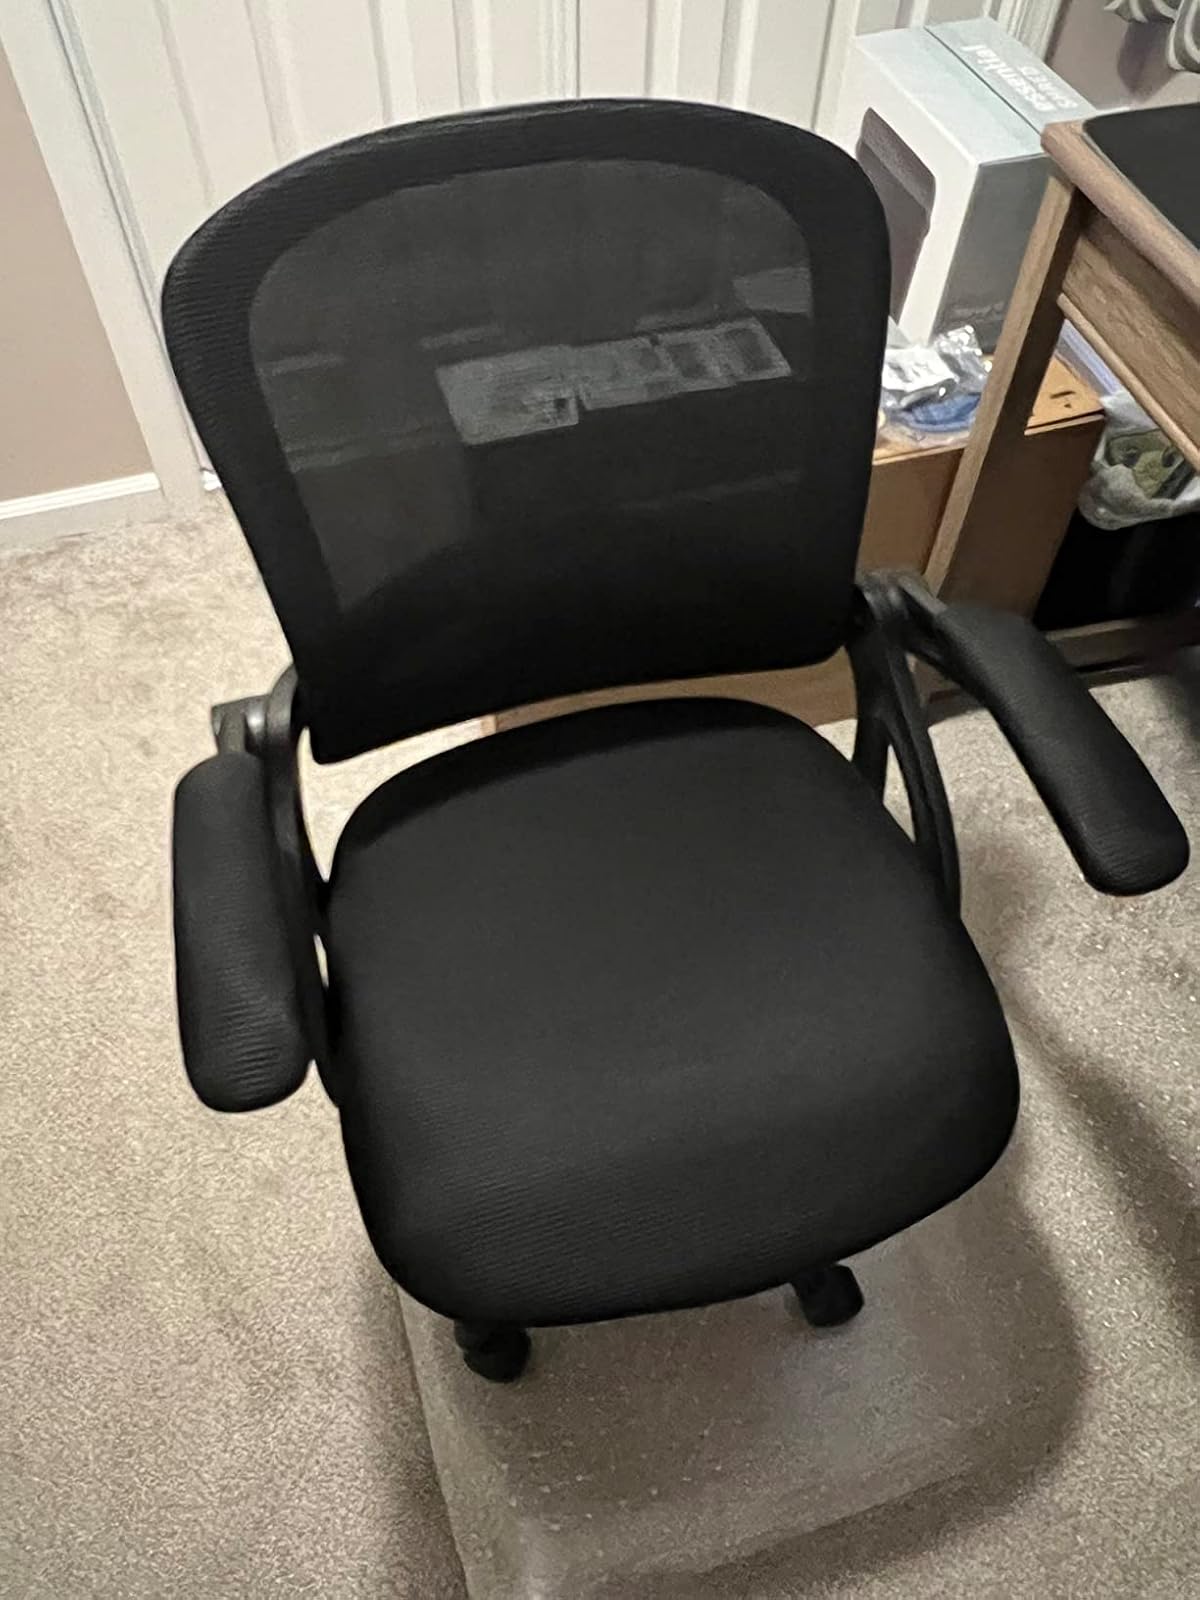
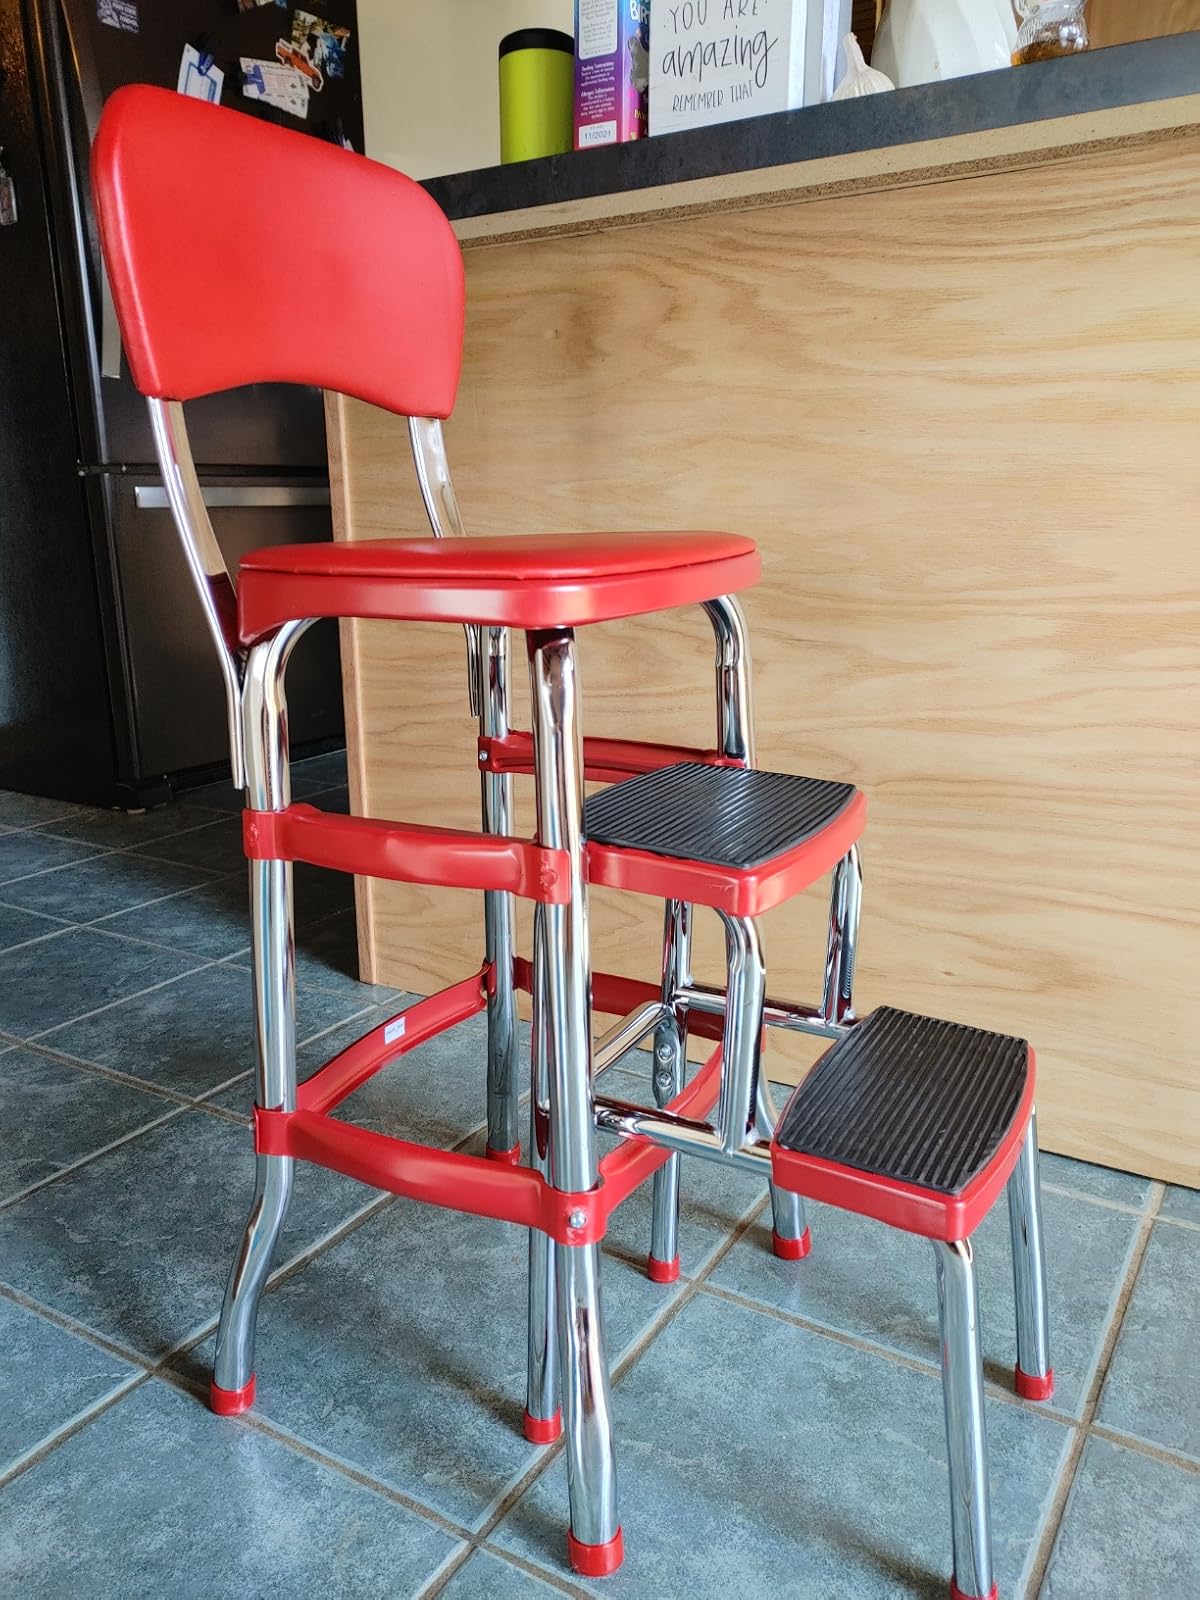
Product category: items_chair
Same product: no